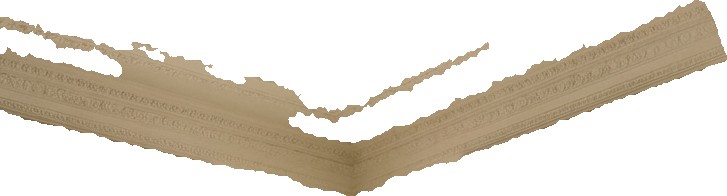
Surface category: moulding